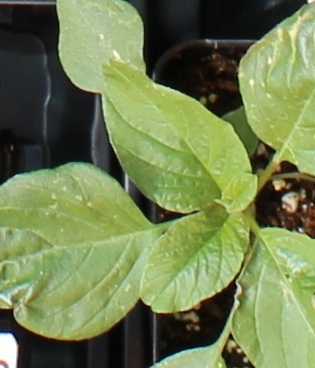
Label: Redroot Pigweed